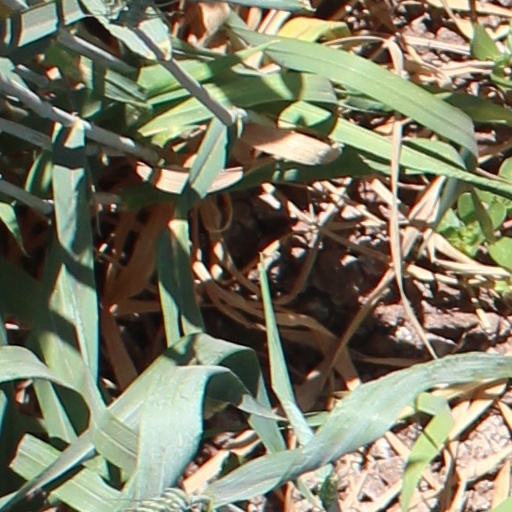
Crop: wheat